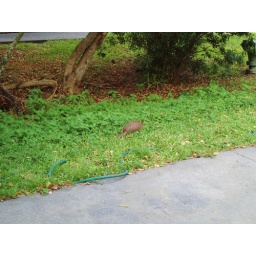
He kept trying to get himself killed by running under cars and under the air condition... what a moron!